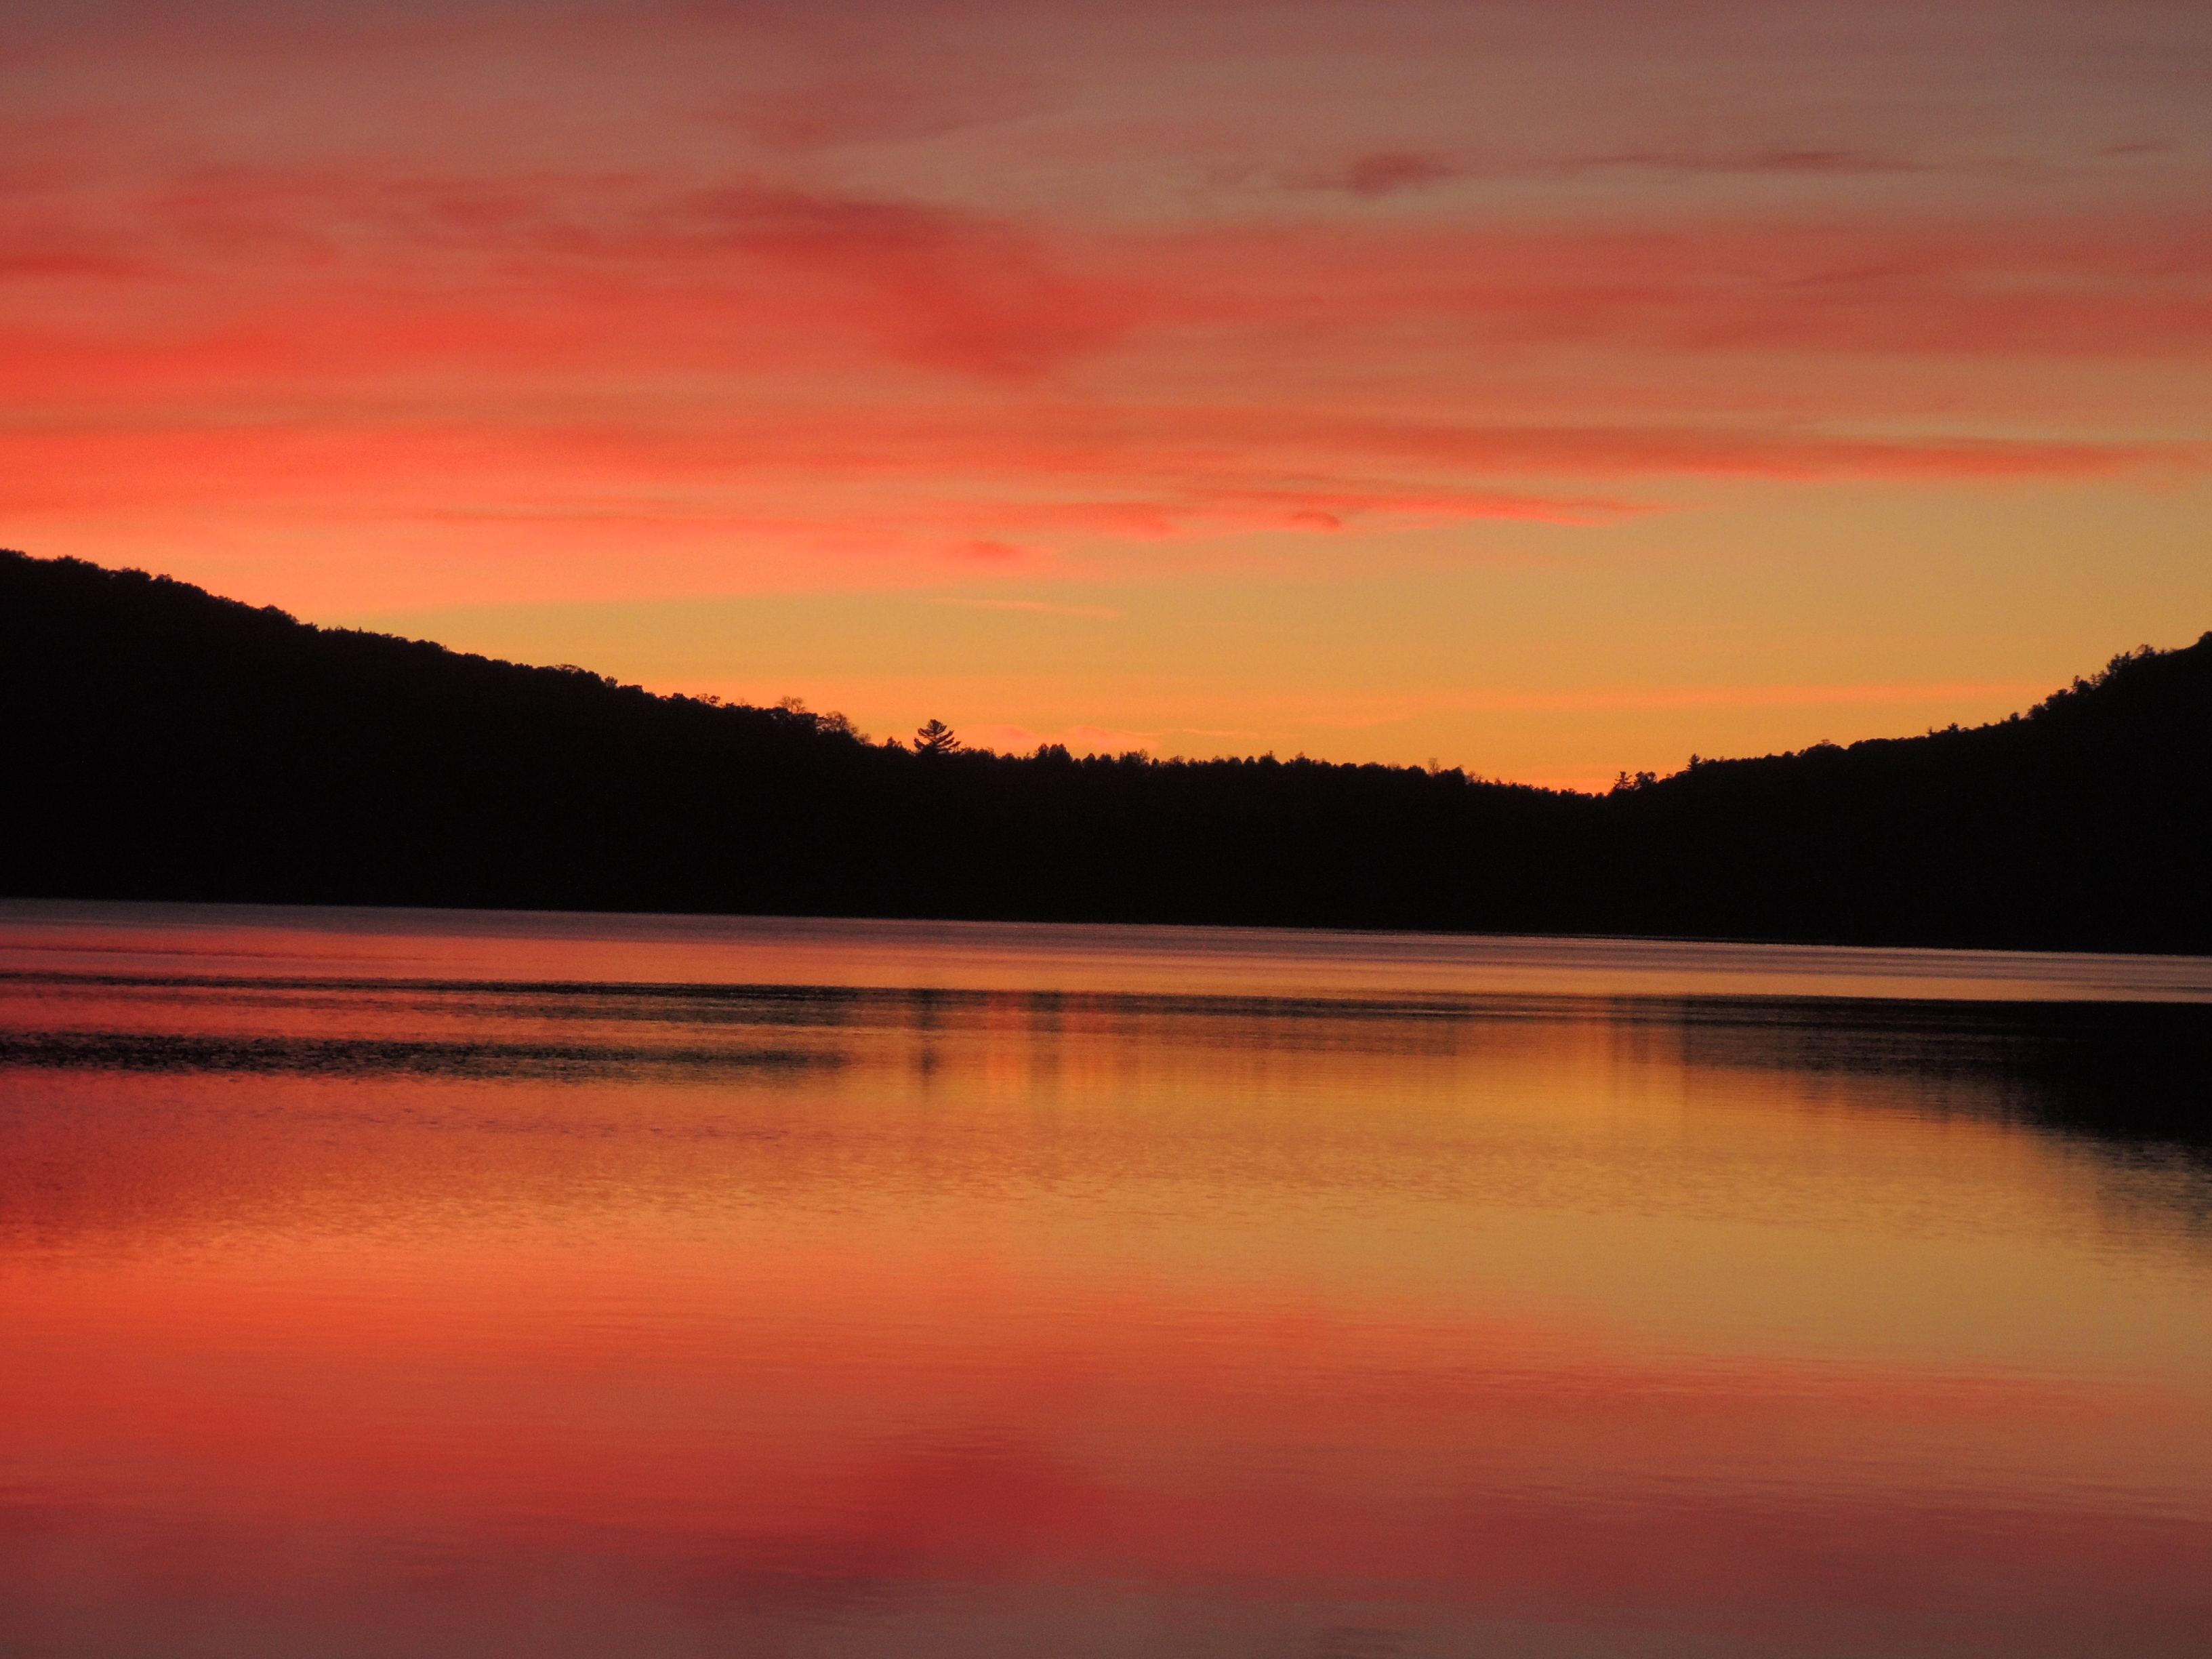
sea, cloud, sky, sun, sunrise, sunset, morning, lake, dawn, dusk, evening, reflection, quebec, loch, afterglow, red sky at morning, hickey lake